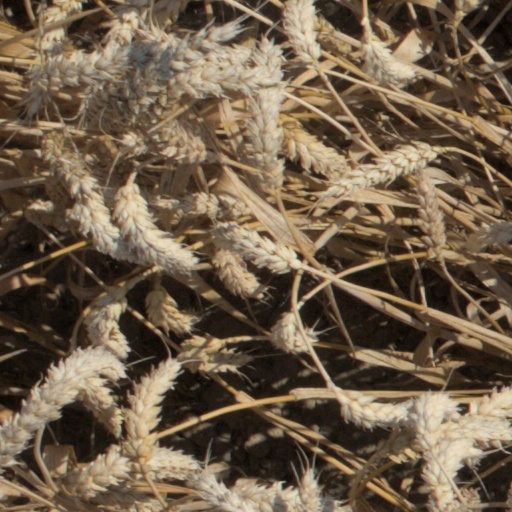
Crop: wheat